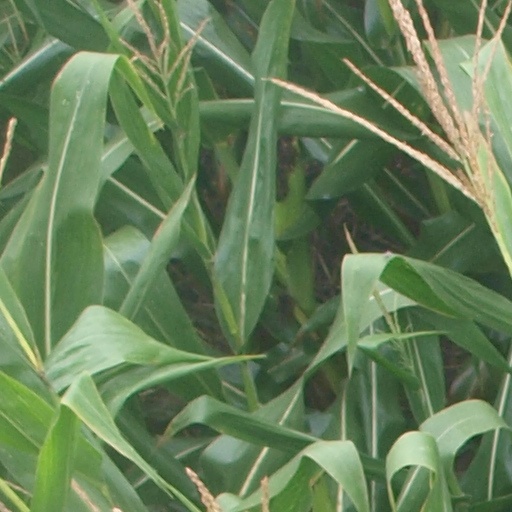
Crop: maize; corn